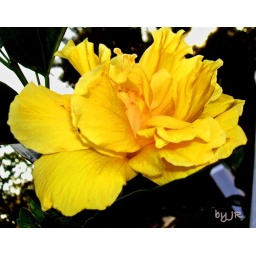
Growing along a chain link fence near our house